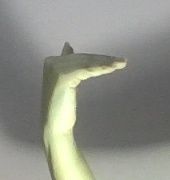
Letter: khaa